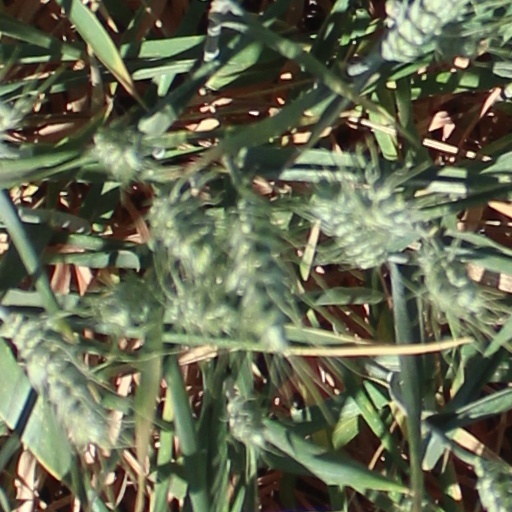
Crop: wheat